Kee Tai Zhongxiao

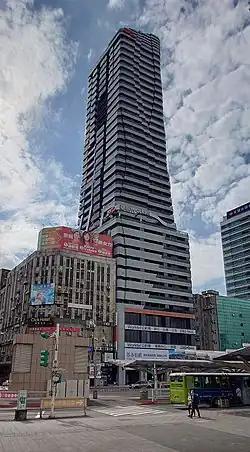

Kee Tai Zhongxiao is a , 37-storey mixed-used skyscraper located in Zhongzheng District, Taipei, Taiwan. The building started construction in 2012 and was completed in 2019. The floor area of the building is , and it comprises 37 floors above ground, as well as six basement levels. As of January 2021, the building is the second tallest building in Zhongzheng District, after Shin Kong Life Tower.